Yohan Cabaye

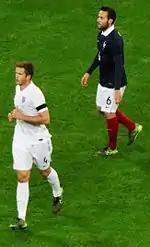
Cabaye (blue) playing against England in November 2015

After failing to appear at international level for nearly two years, on 5 August 2010, Cabaye was called up to the senior team for the first time by new manager Laurent Blanc for the team's friendly match against Norway on 11 August 2010. Cabaye made his senior international debut in the match appearing as a substitute for Yann M'Vila. He was called back into the team in September for UEFA Euro 2012 qualification matches against Belarus and Bosnia and Herzegovina, however, he was forced to drop out of the selection due to injury.